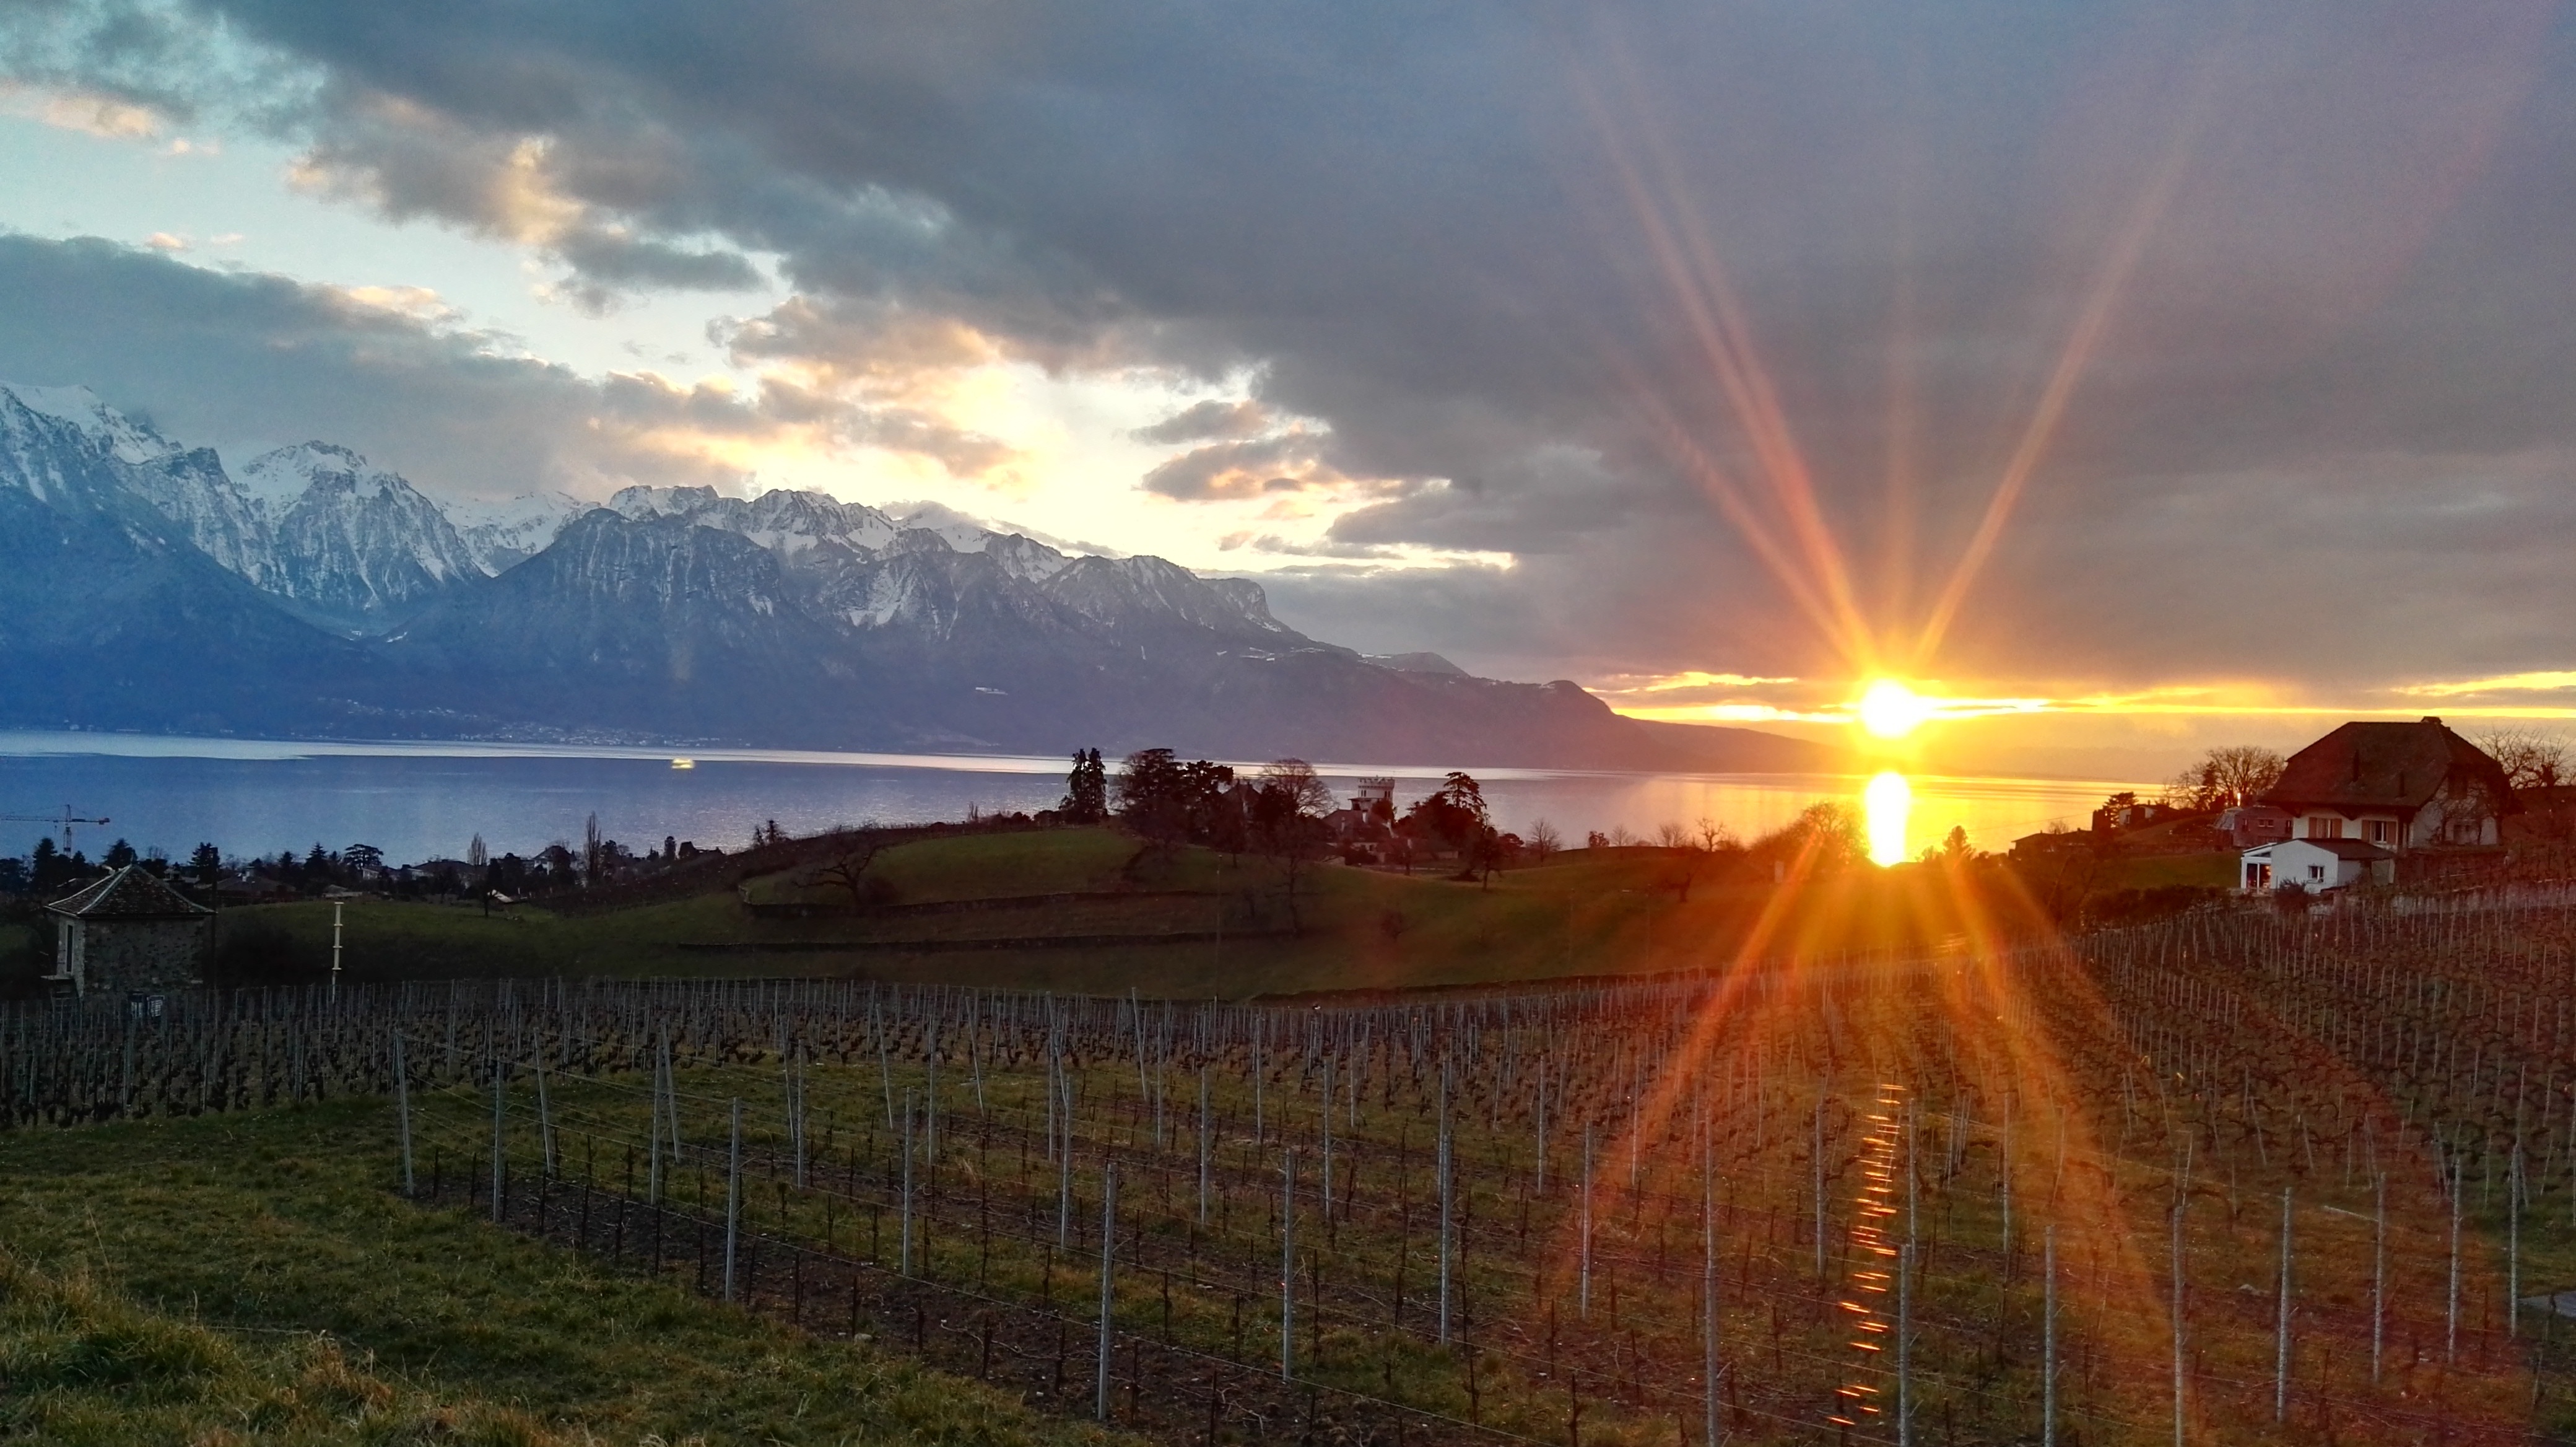
horizon, mountain, cloud, sky, sun, sunrise, sunset, field, sunlight, morning, hill, dawn, dusk, evening, agriculture, rural area